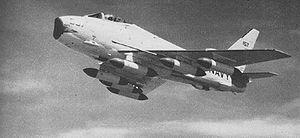
Le North American FJ-4 Fury était un chasseur-bombardier à ailes en flèche embarqué utilisé par l'US Navy et l'US Marine Corps.